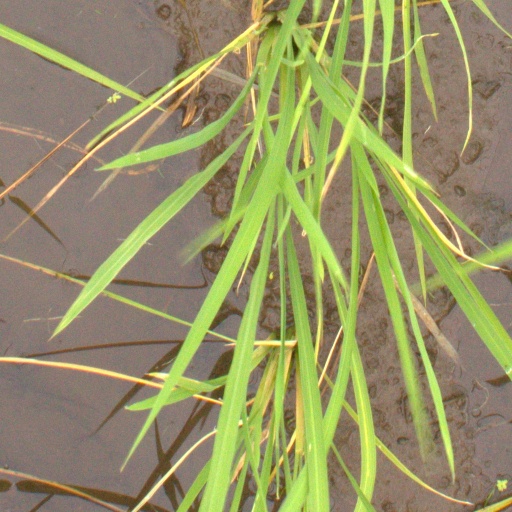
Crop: rice